Vehicle registration plates of India

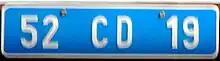
Registration plate of a vehicle belonging to diplomatic mission of The Netherlands

On 26 August 2021, the Ministry of Road Transport issued a notification regarding a unified pan-India registration of private vehicles. This special registration process was introduced to ease inter-state mobility by eliminating the hassles of re-registering a vehicle when its owner relocates to a new state or Union Territory.